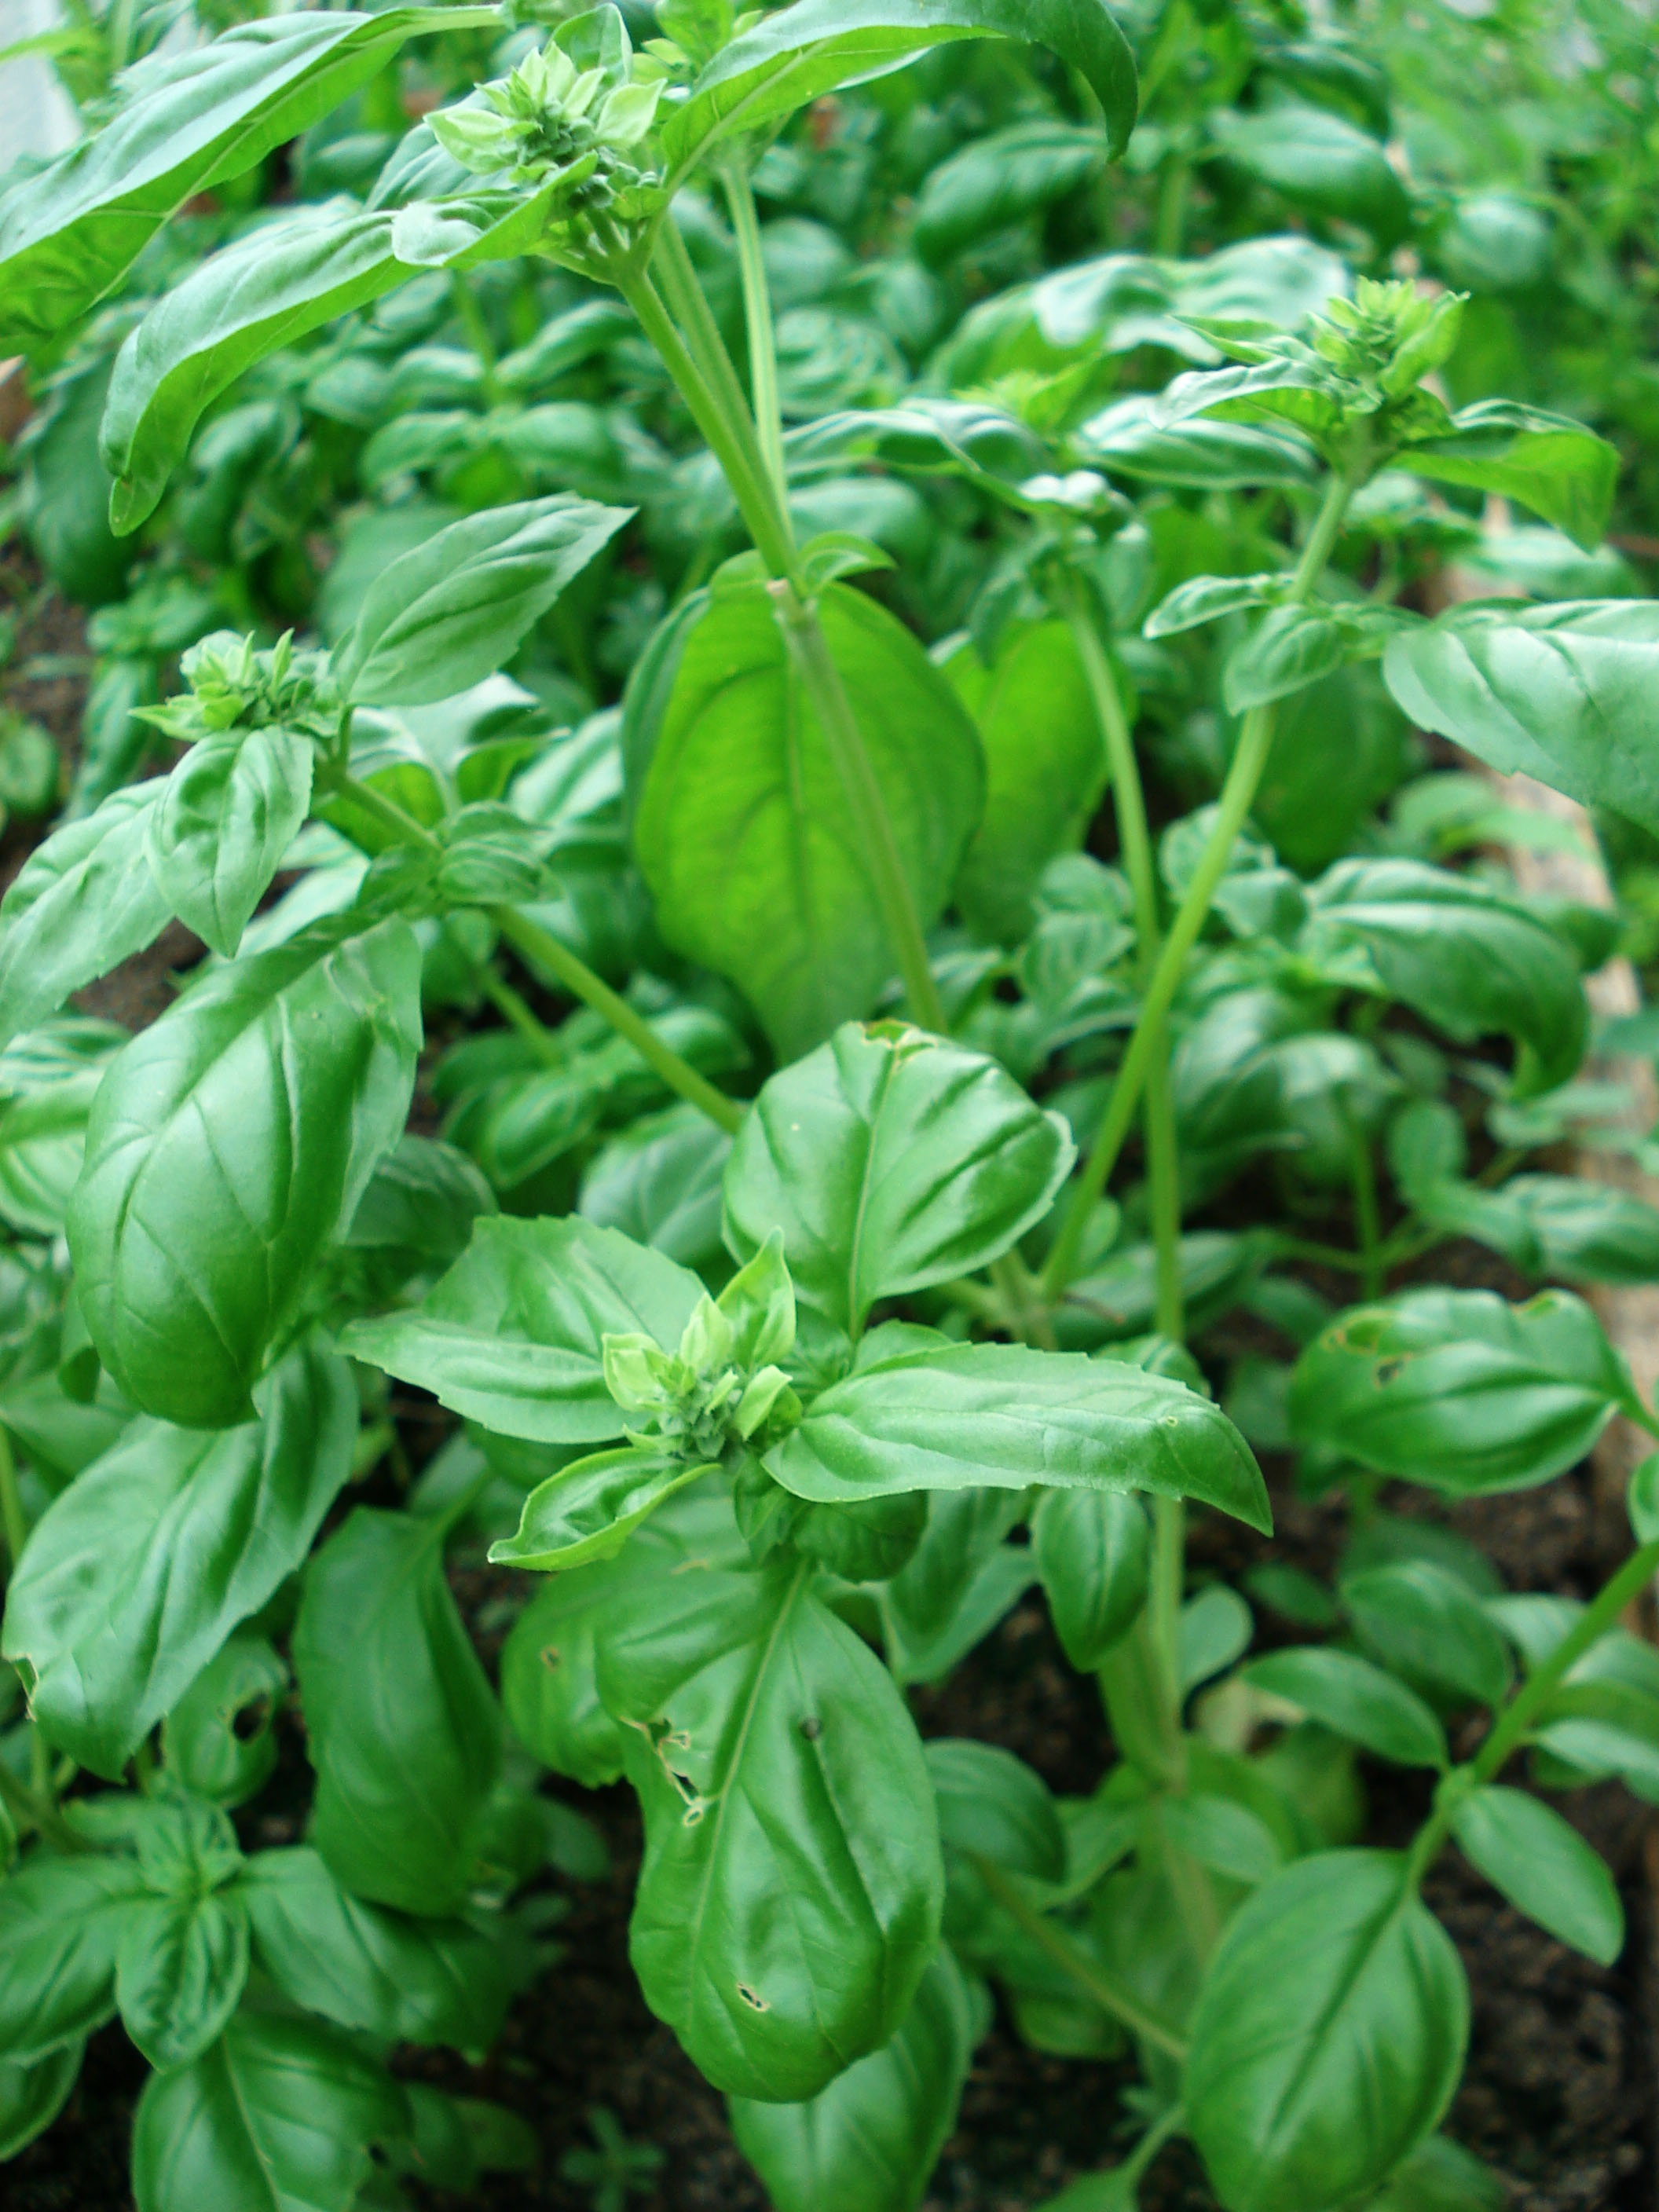
plant, flower, food, herb, produce, vegetable, basil, spices, peppers, herbs, flowering plant, land plant, bird's eye chili, green basil